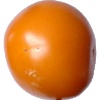
Label: Tomato Yellow 1